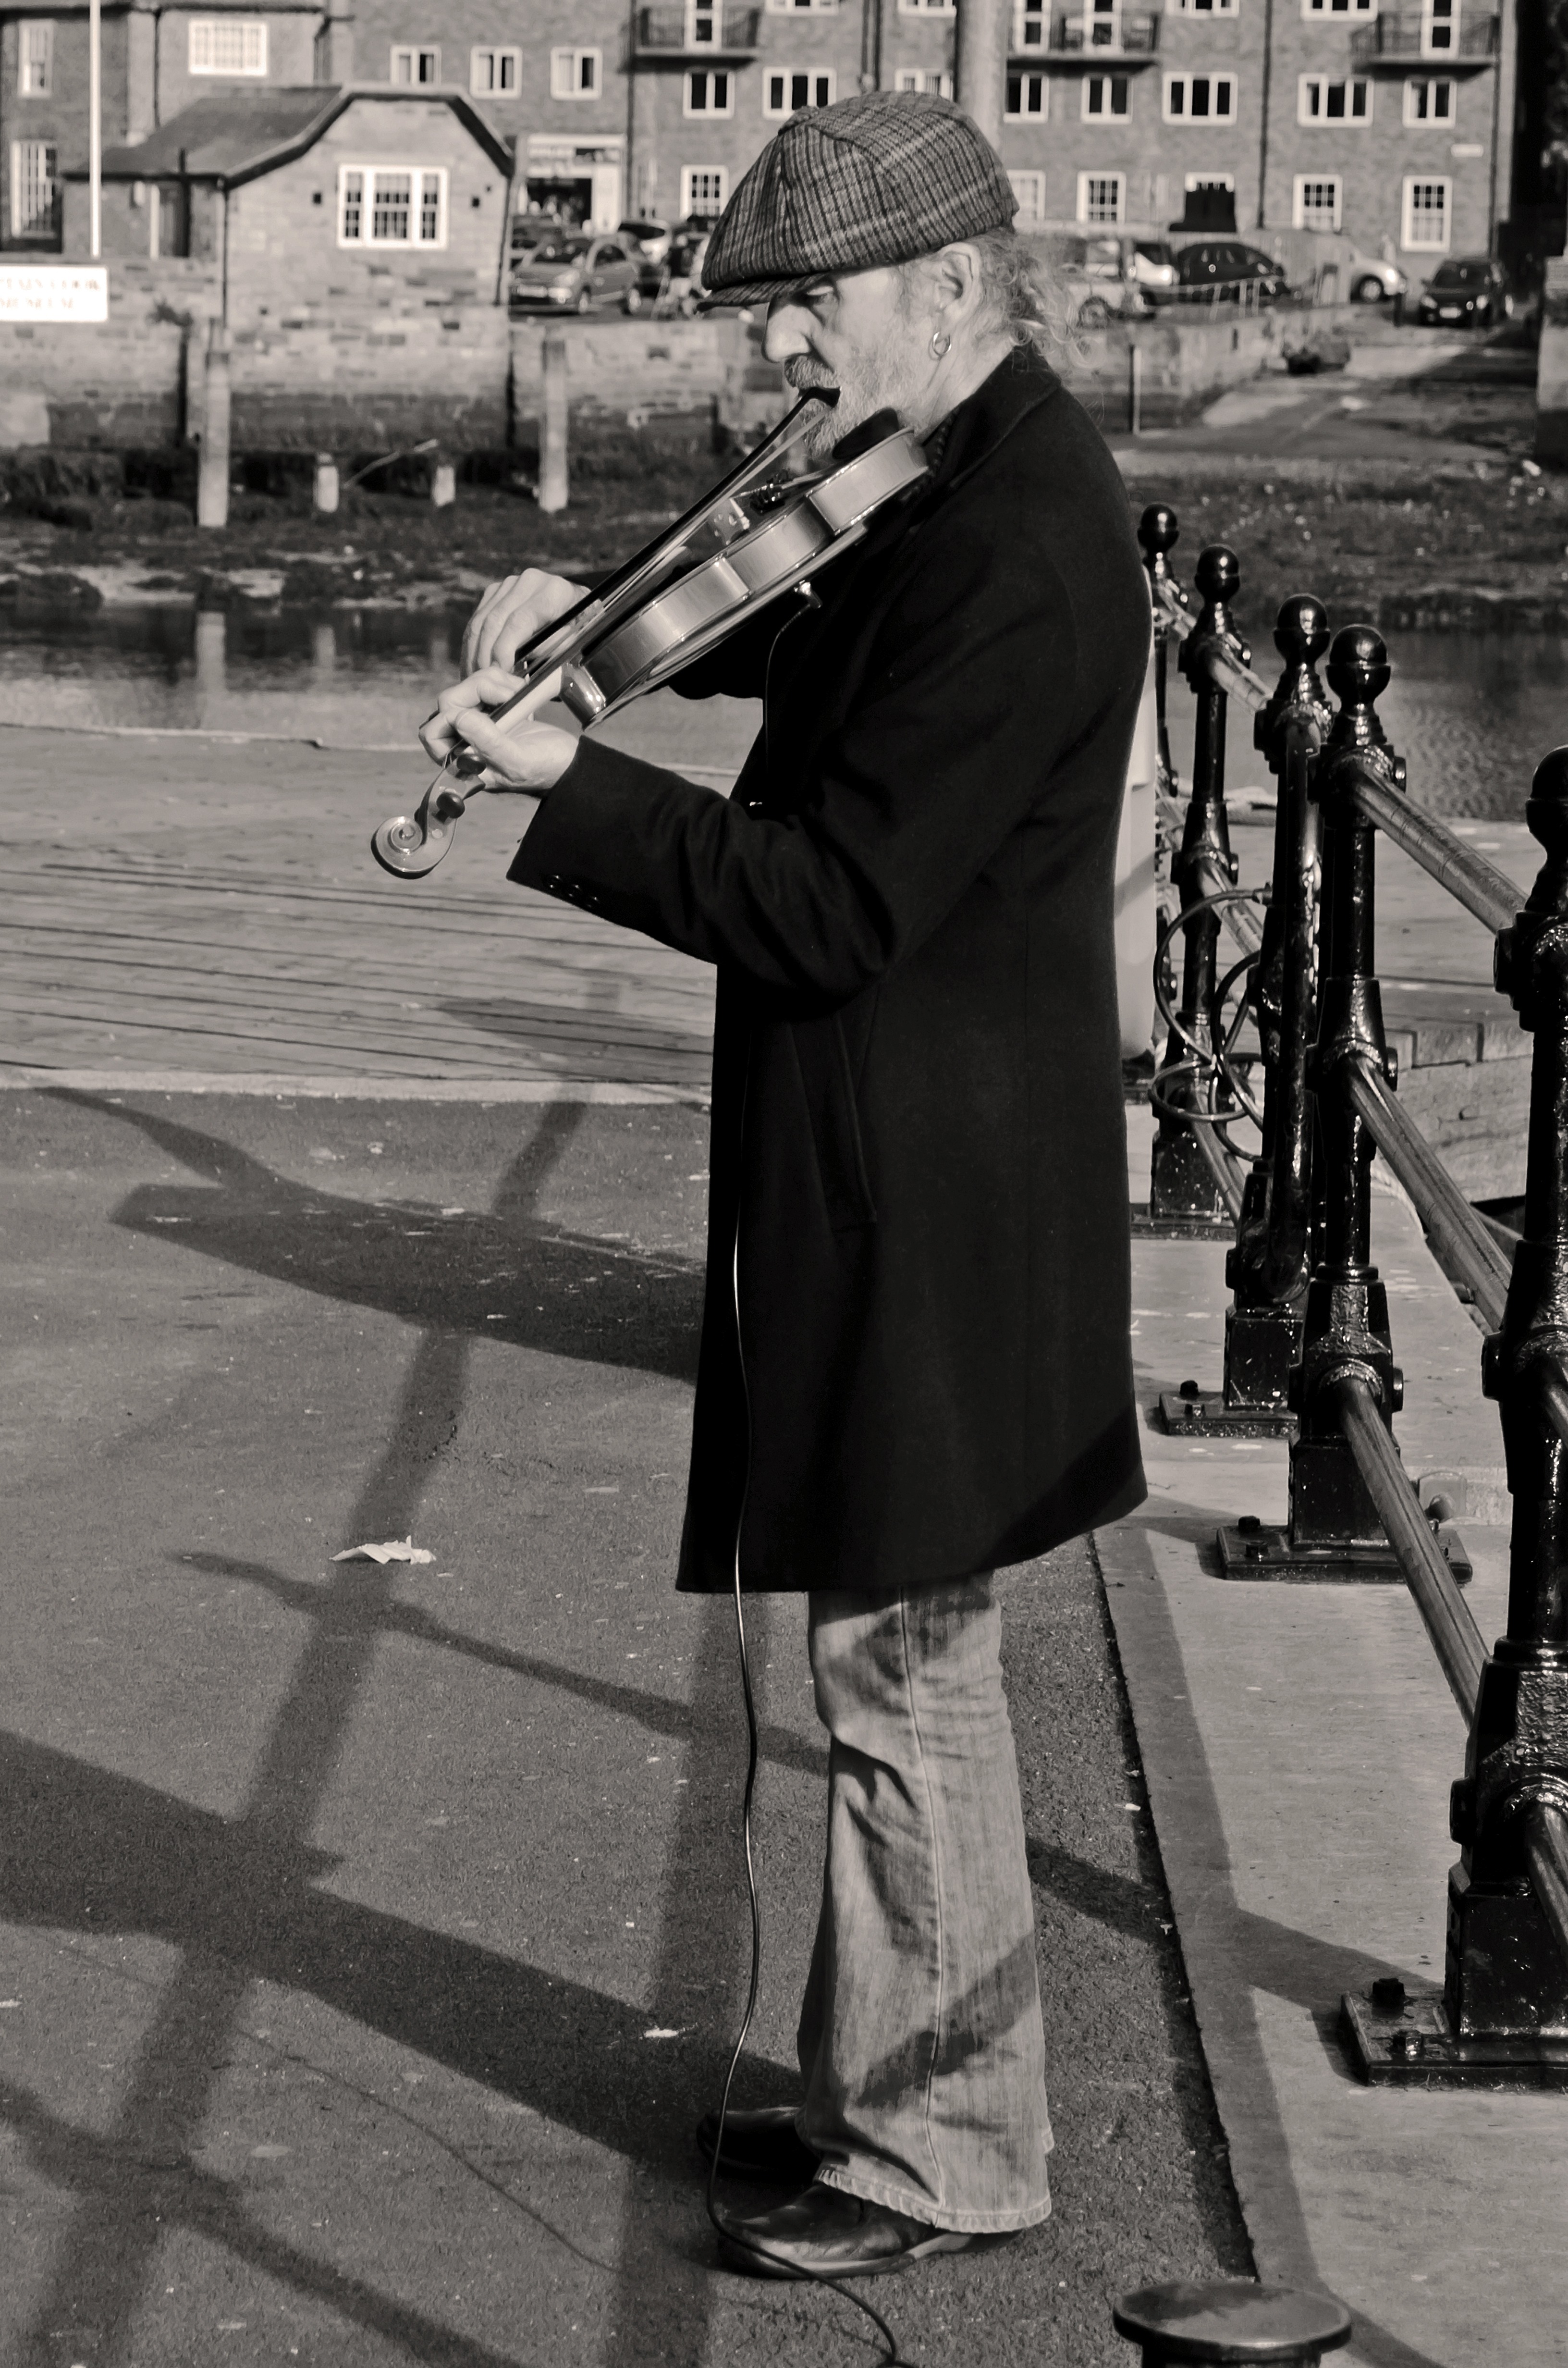
man, music, black and white, people, road, white, street, artist, business, clothing, black, monochrome, violin, infrastructure, photograph, classic, job, traditional, violinist, chords, monochrome photography, human positions